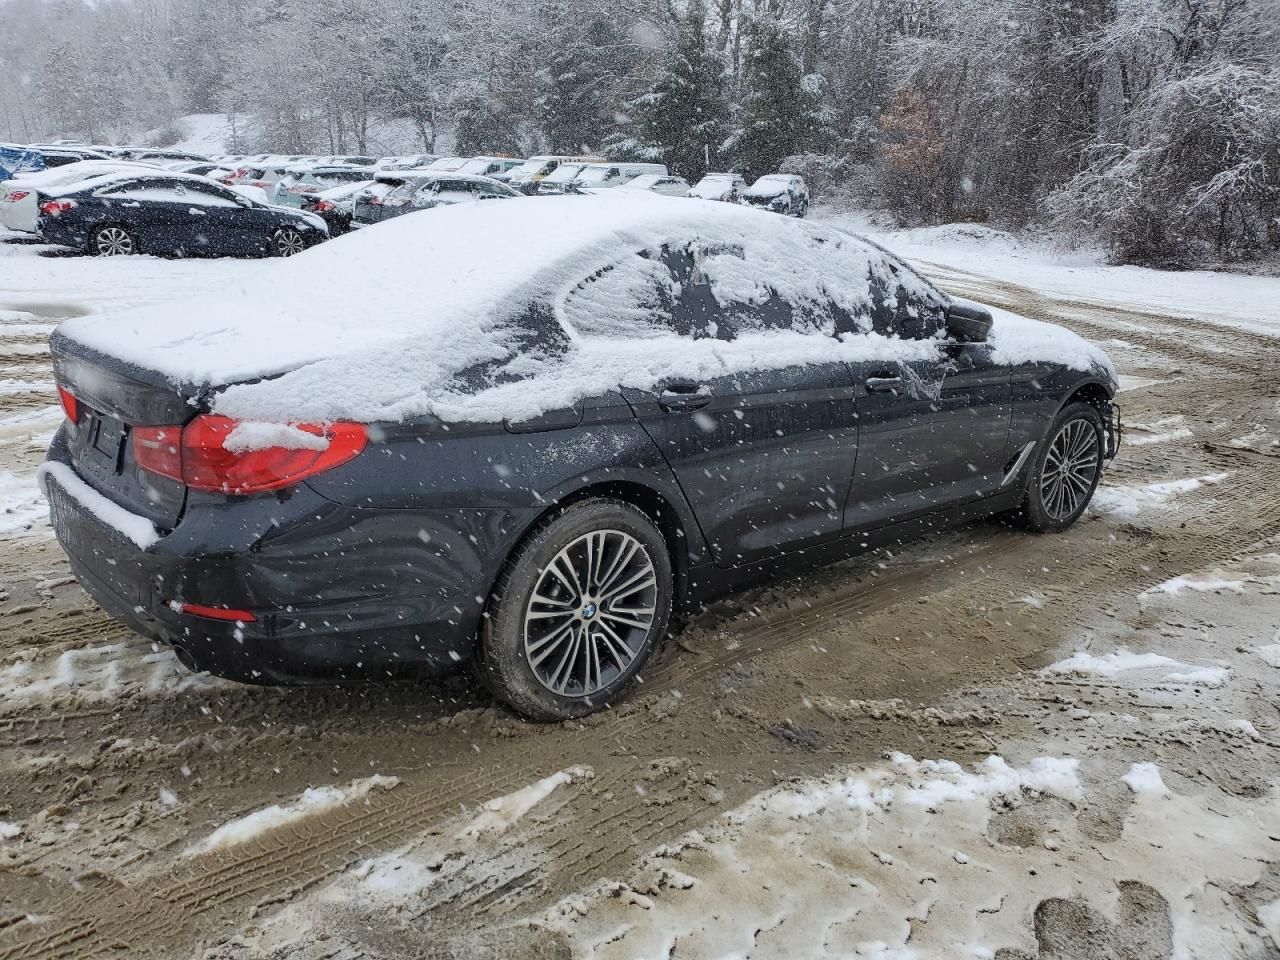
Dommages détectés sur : aile arrière droite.
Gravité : majeur